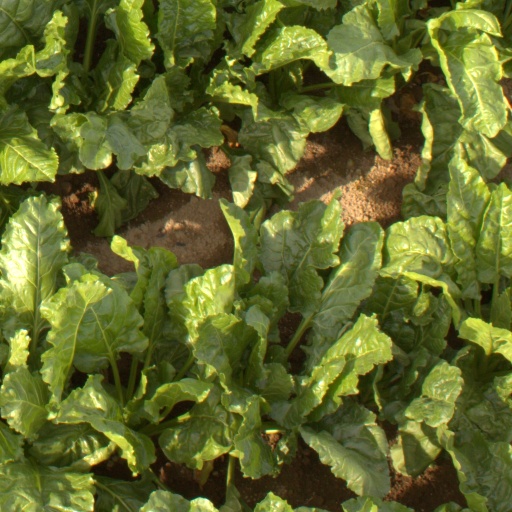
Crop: sugar beet